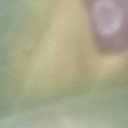
Label: Leaf_rust